Coiled-coil drug delivery

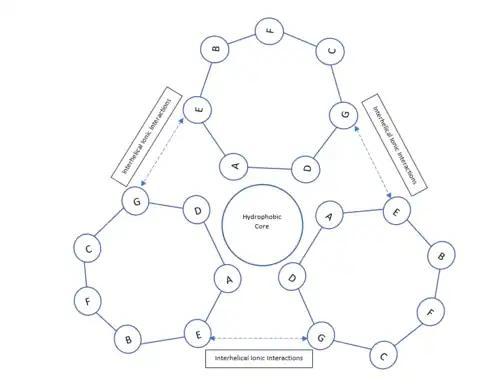
Figure 1. Trimeric coiled coil motif is composed of three heptad-repeat monomers. The hydrophobic core results from hydrophobic interactions of residues a, d. Interhelical interactions resulting from residues e, g aid in stability and specificity of the motif.

Typically, a coiled-coil motif consists of 2-7 alpha helix strands coiled together, each of which consists of a 7-residue repeat (a-b-c-d-e-f-g) called a heptad. Heptads are unique in that positions a, d are occupied by hydrophobic residues – typically Leu, Ile, or Val. Positions e, g are typically occupied by charged or polar residues – typically Lys or Glu. Through this pattern, individual helices become amphipathic, such that when oligomerized, a hydrophobic core forms between the a, d residues of the helices, along with interhelical ionic interactions that aid in stabilizing the oligomer that forms between the e and g residues of the helices (see figure 1). The number of heptads in a molecule is variable and can be modified based on specific applications of coiled-coil systems. For example, sequences with fewer heptads consisting of a, d hydrophobic residues can prove to be more stable than sequences with more heptads containing a mixture of polar and non-polar residues at the same positions. Thus, the hydrophobic core of a coiled-coil motif is considered a dominant factor affecting the stability of the motif. Additionally, the hydrophobic core residues affect the specificity of the coiled-coil motif, such that the specific pairs of a, d residues determine the number of alpha helices that compose the coiled-coil system. For example, in the case of the GCN4 leucine zipper protein, mutants with the a, d pair of I, L resulted in a two-stranded coiled-coil, while a pair of I, I resulted in a three-stranded coiled-coil and a pair of L, I resulted in a four-stranded coiled coil. Thus, the oligomerization selectivity can be tuned on a coiled-coil motif by choosing the appropriate amino acid residues in positions a, d.